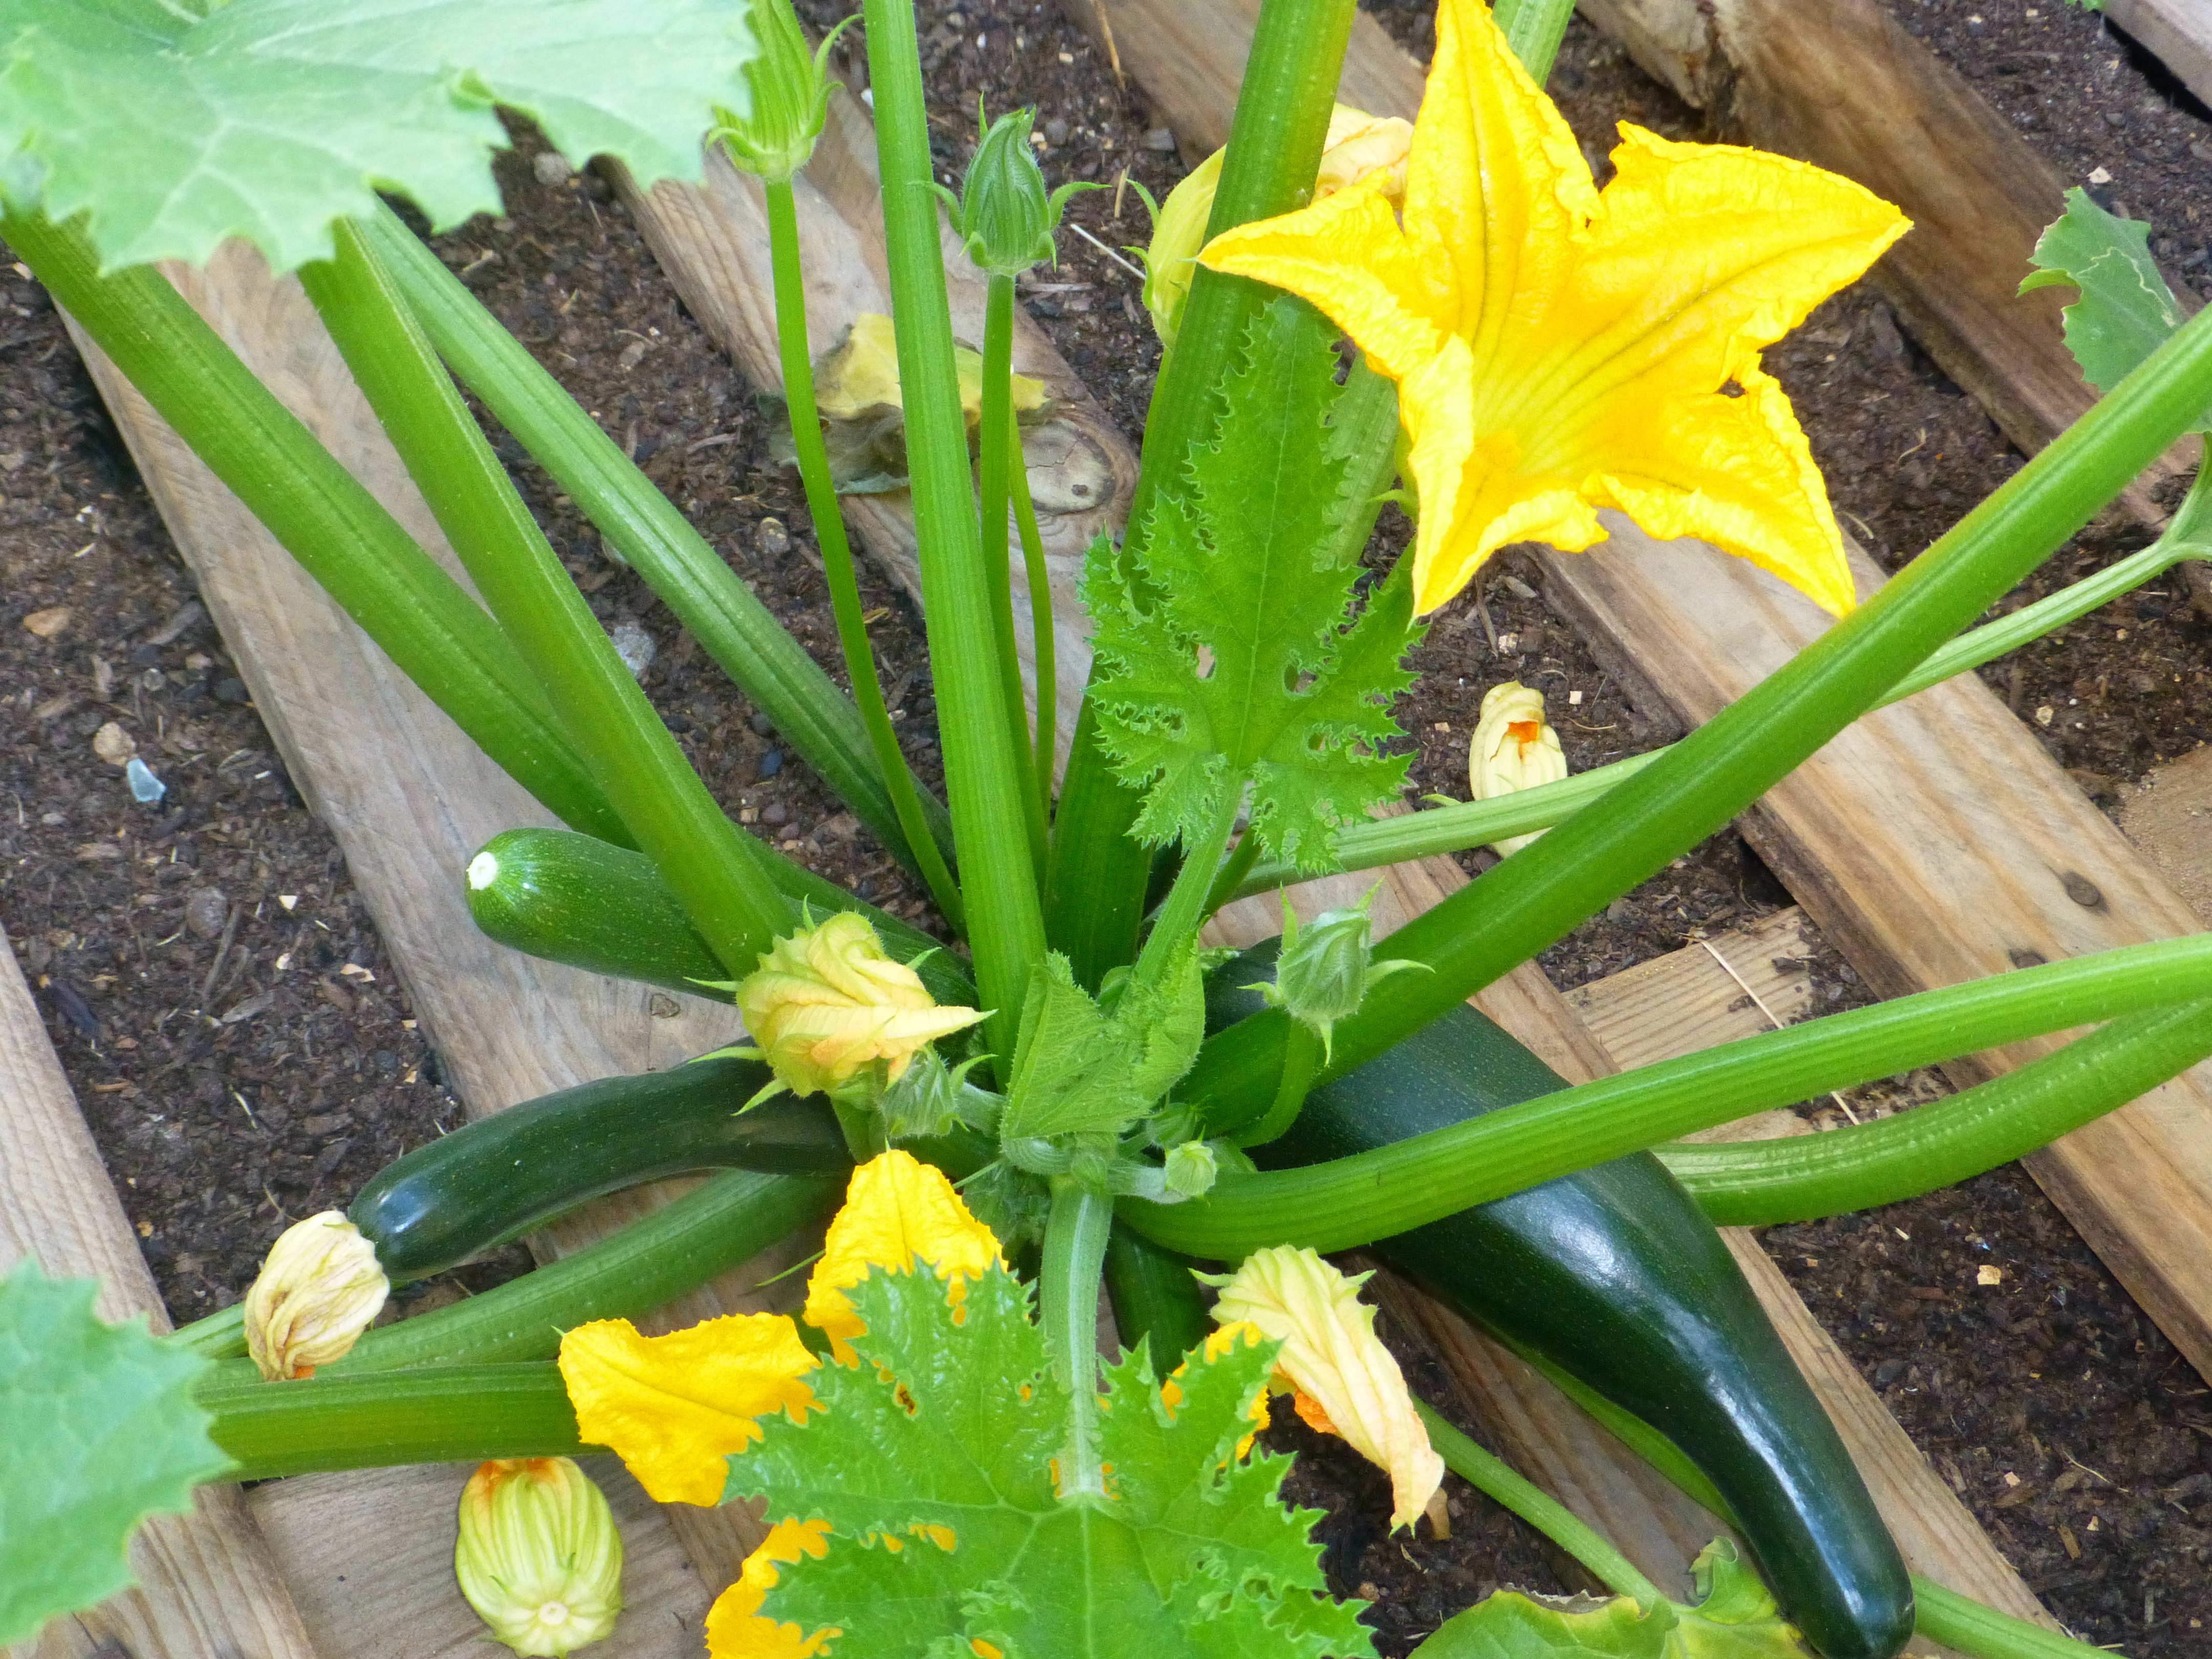
plant, flower, food, produce, vegetable, vegetables, zucchini, daylily, bio, flowering plant, zucchini flower, land plant